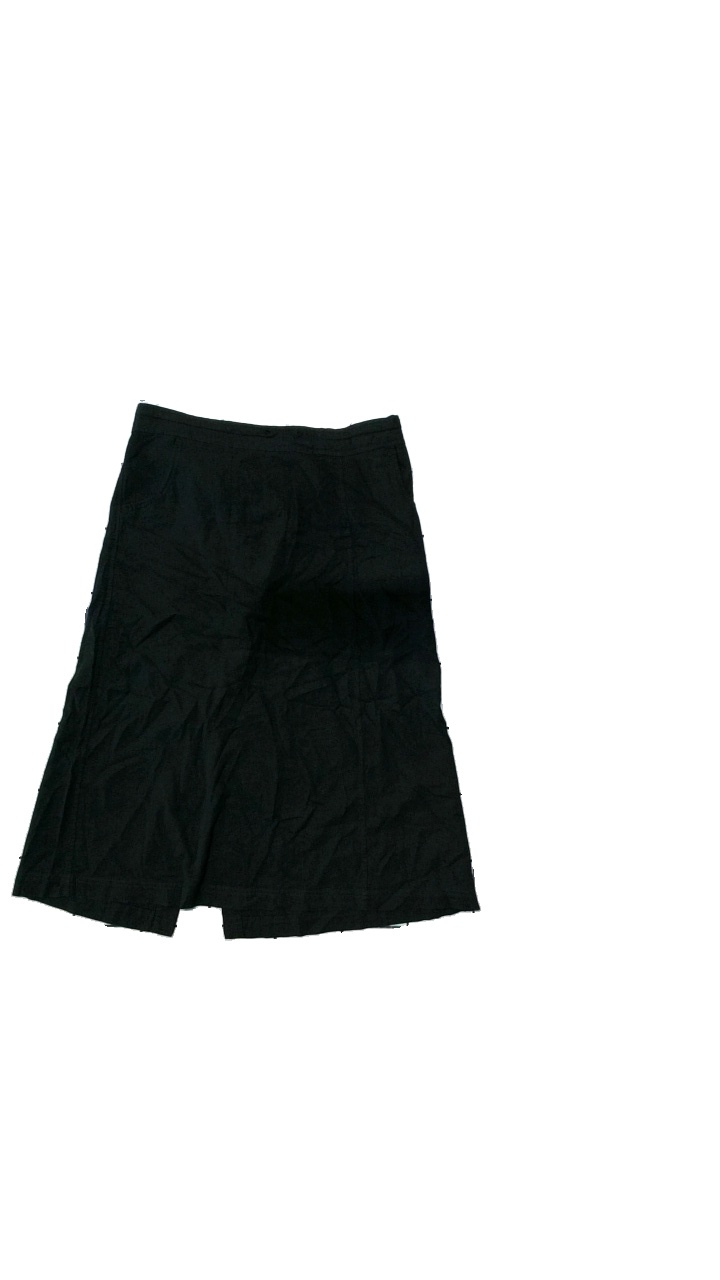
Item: Skirt (Ladies)
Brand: Trofé
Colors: Black
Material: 55% linen 45% viscose
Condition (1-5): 5
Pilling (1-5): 5
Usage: Reuse
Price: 50-100